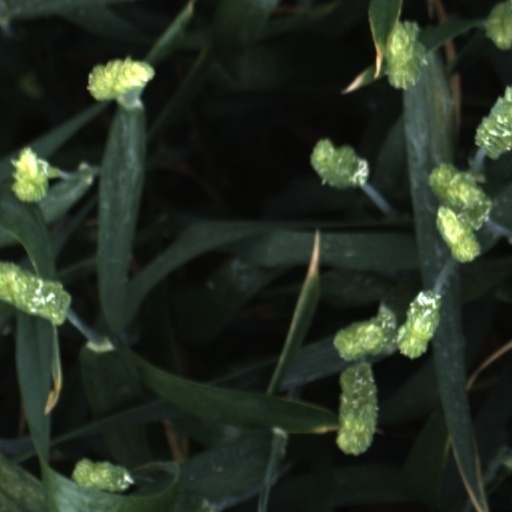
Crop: wheat